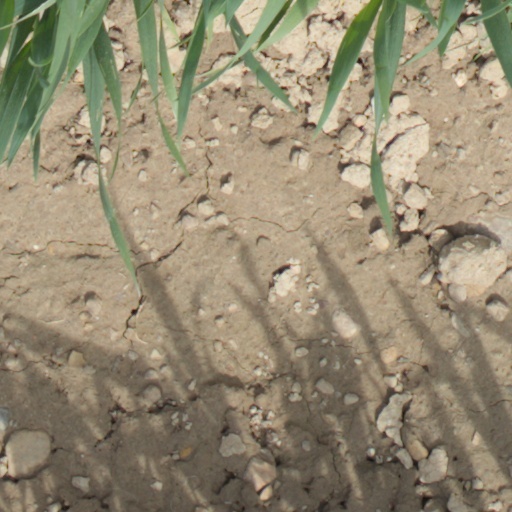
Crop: wheat